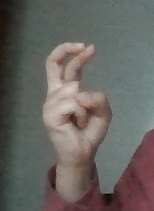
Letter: zay